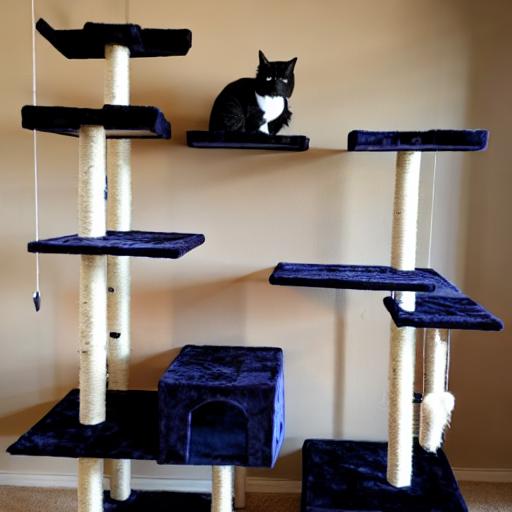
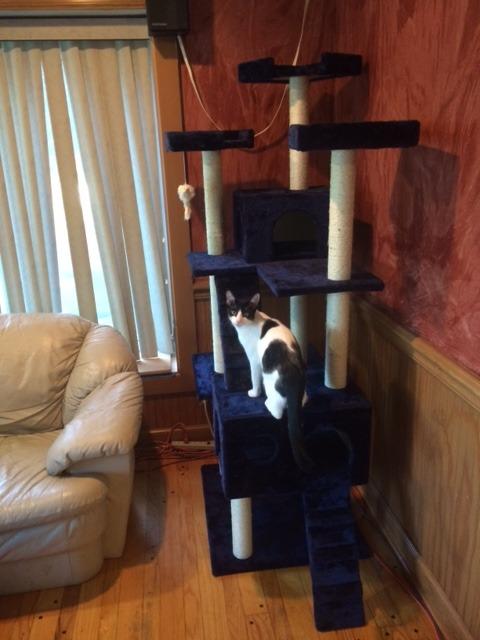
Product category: items_cat tree
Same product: no